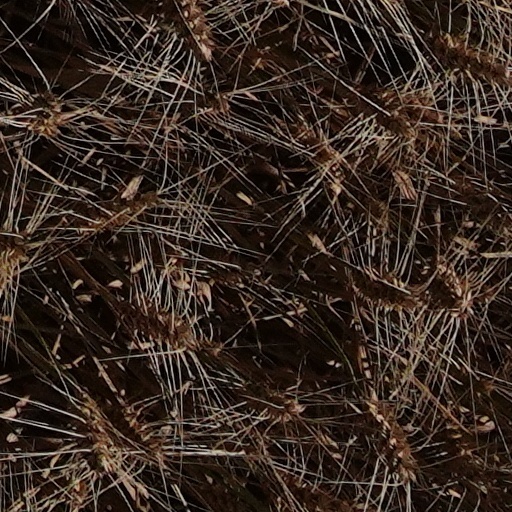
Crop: wheat